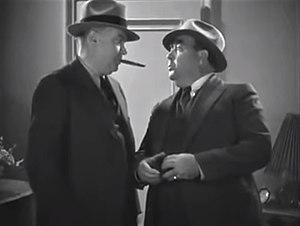
Charles C. Wilson, né le 29 juillet 1894 à New York et mort le 7 janvier 1948 à Los Angeles, est un acteur américain.